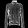
Label: Coat